Home (The Walking Dead)

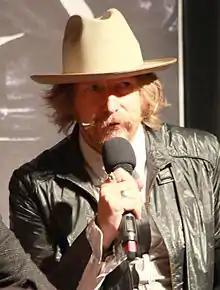
"Home" marked the last appearance of Axel (Lew Temple).

Phil Dyess-Nugent, writing for "The A.V. Club", rated the episode B− on an A to F scale, commenting the episode "catches the series at an in-between point" and that the "last several minutes are basically a video game, and a pretty good one, but it’s frustrating that, after the high point of the Woodbury story arc, "The Walking Dead" is turning back into a show that has only two distinct modes: 3-D splatter attack and survivalist talk show. Especially when it does the splatter so much better than the talk." Eric Goldman at IGN gave the episode 8.2 out of 10, saying he enjoyed Daryl and Merle together, but disliked how fast they came back to prison, and thought the death of Axel was a huge surprise.